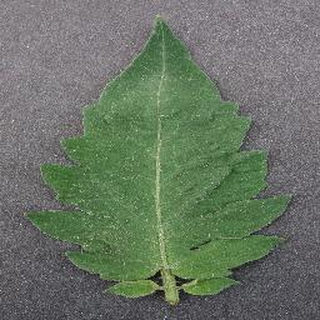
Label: healthy_tomato